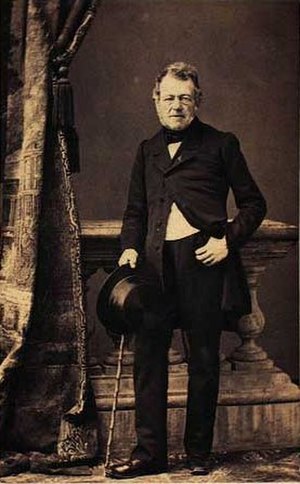
C.N. David
C.N. David
Christian Georg Nathan David, var en dansk politiker og nationaløkonom.